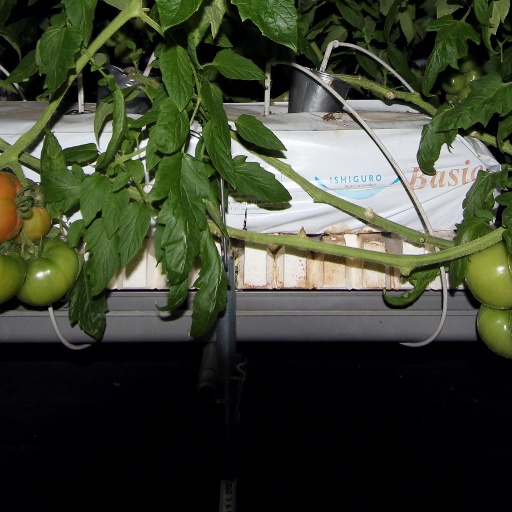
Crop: tomato